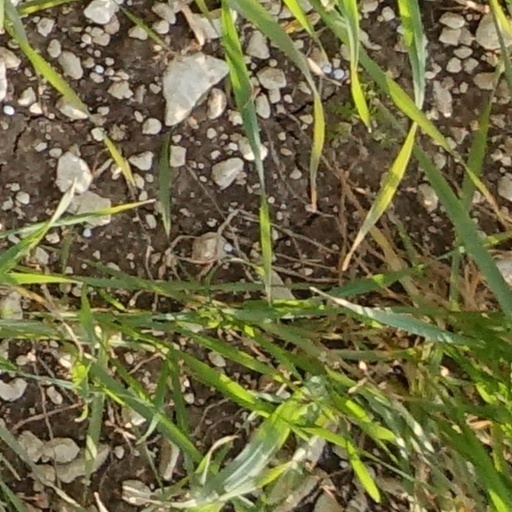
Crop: wheat